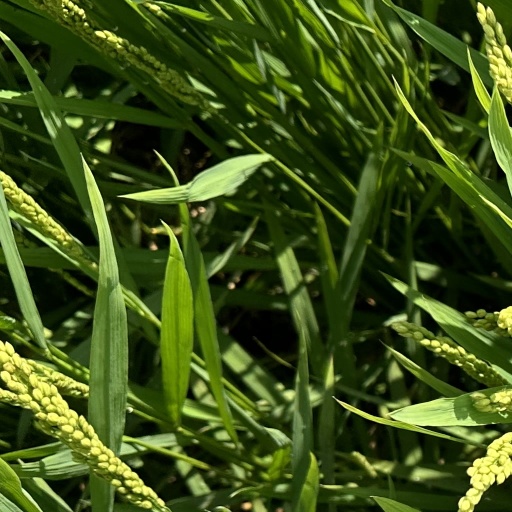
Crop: rice